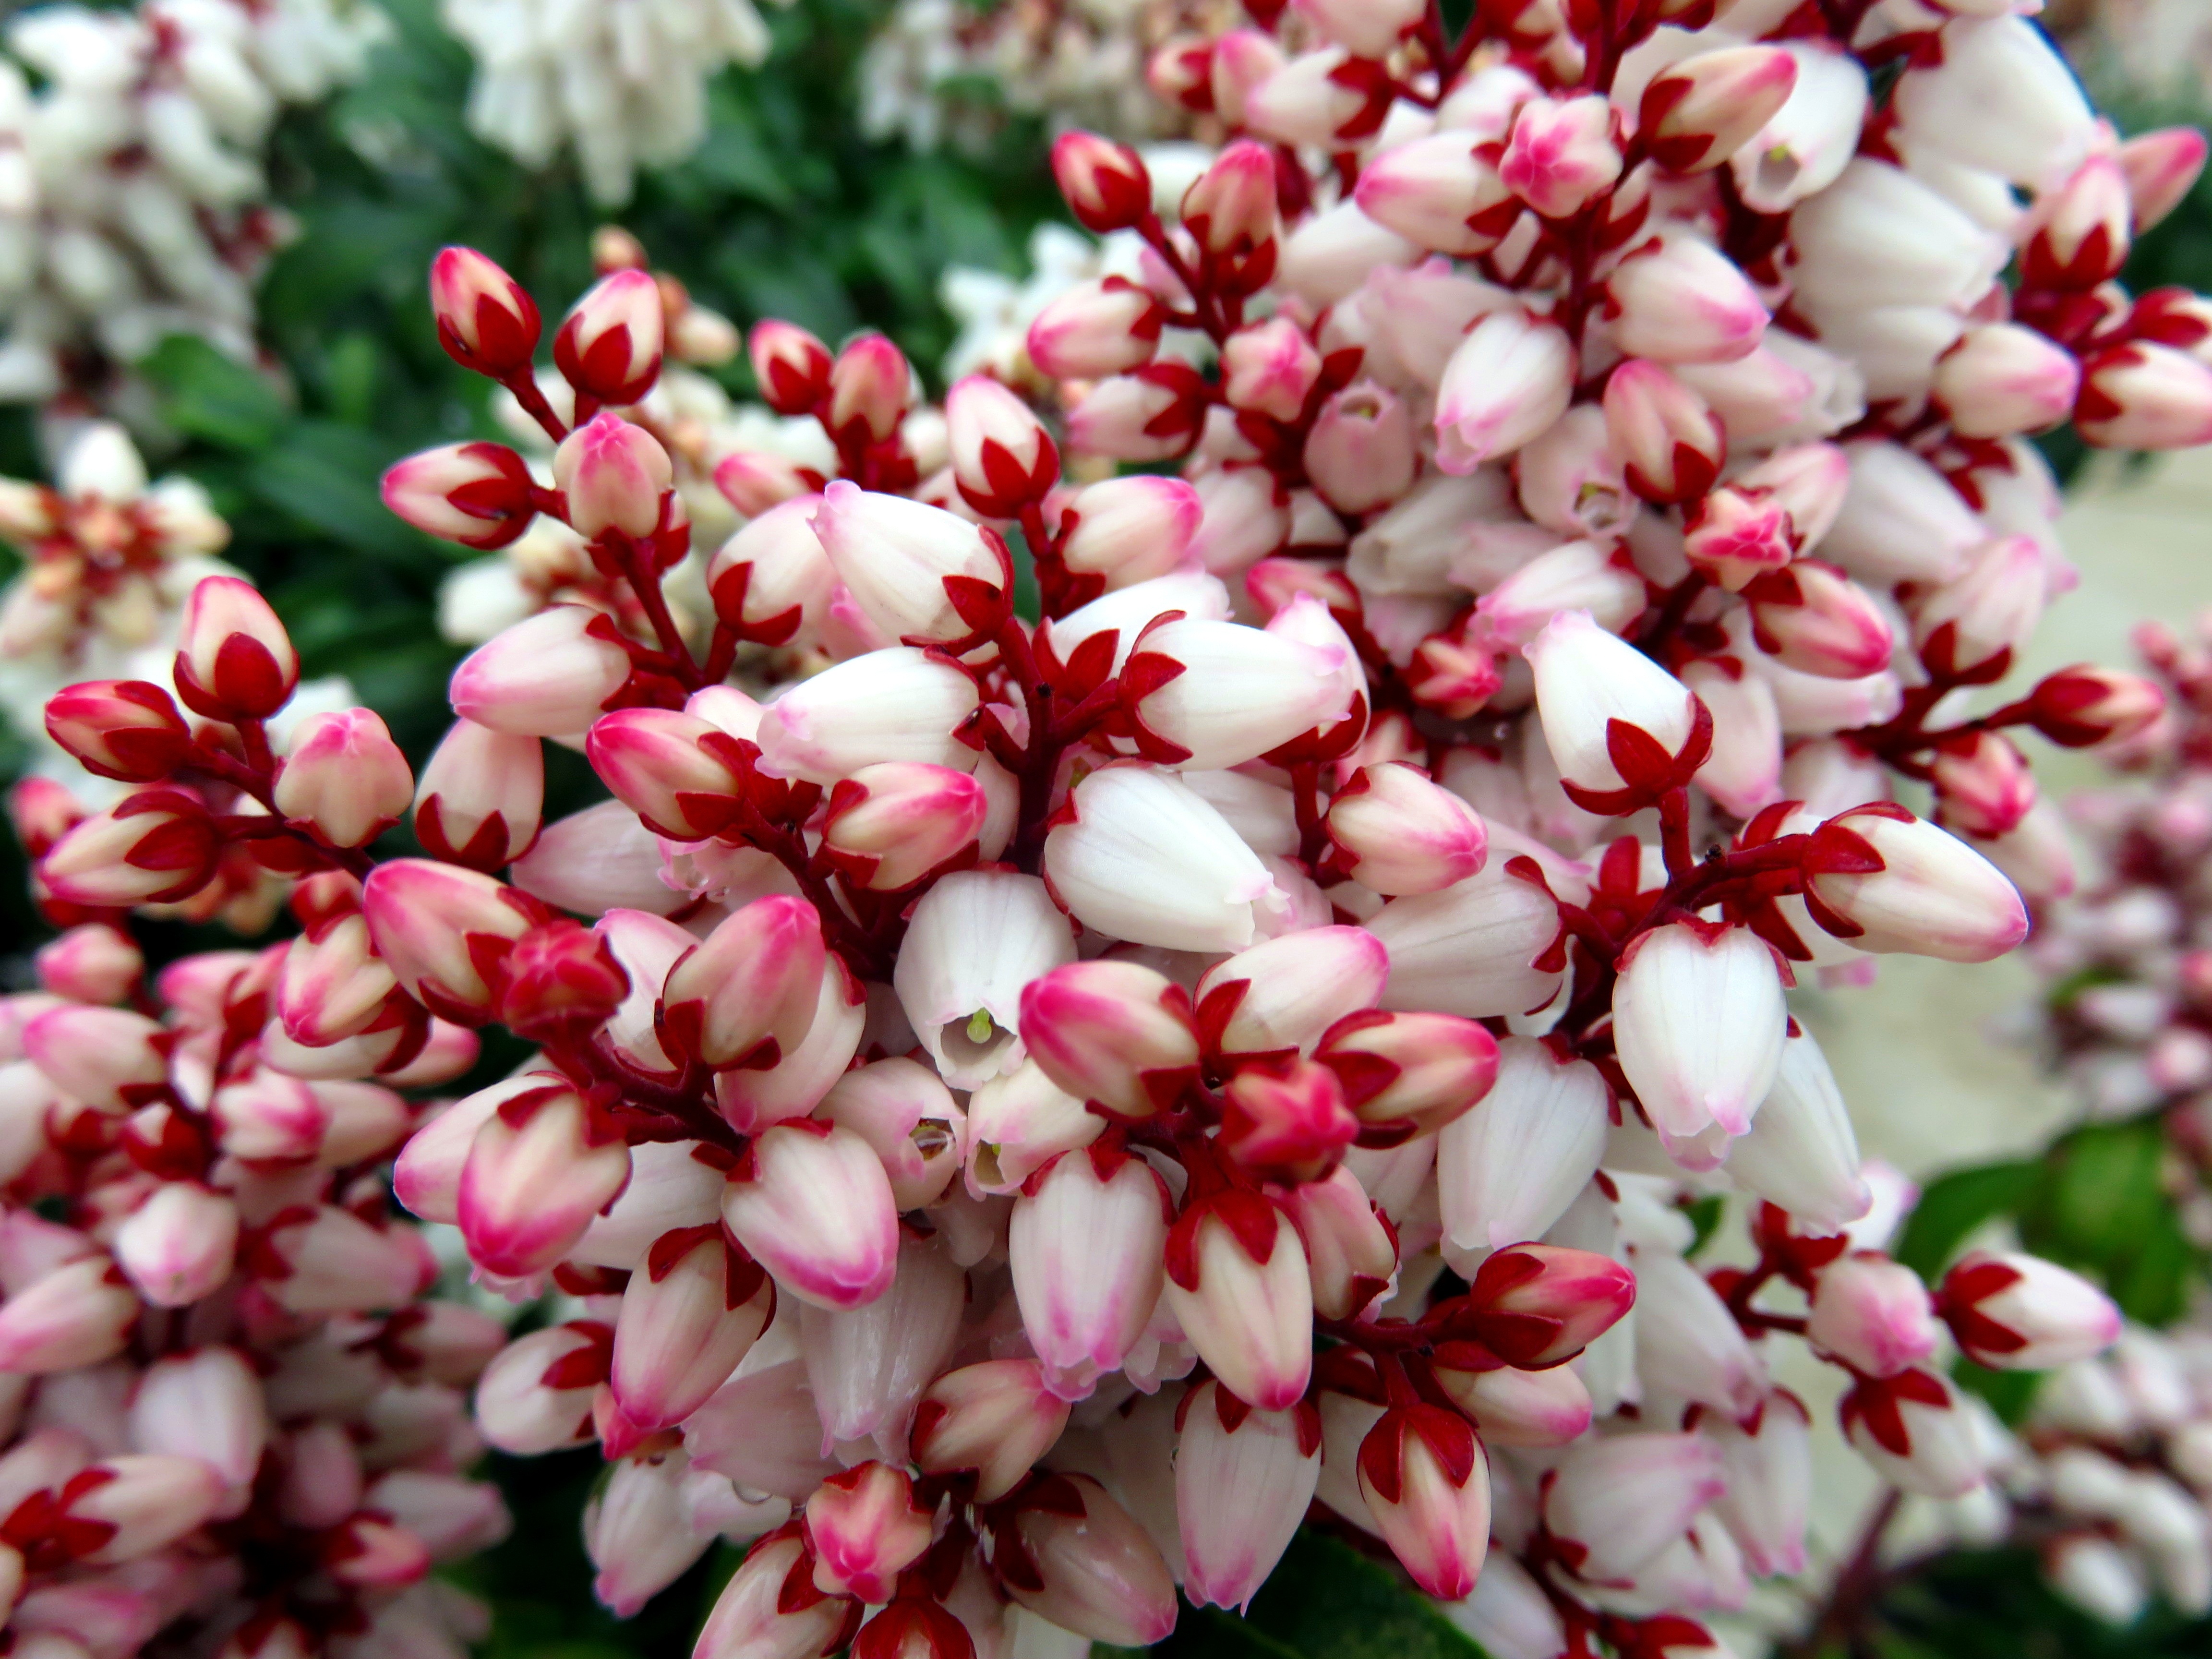
nature, branch, blossom, plant, white, flower, petal, food, spring, produce, botany, flora, shrub, pieris, flowering plant, land plant